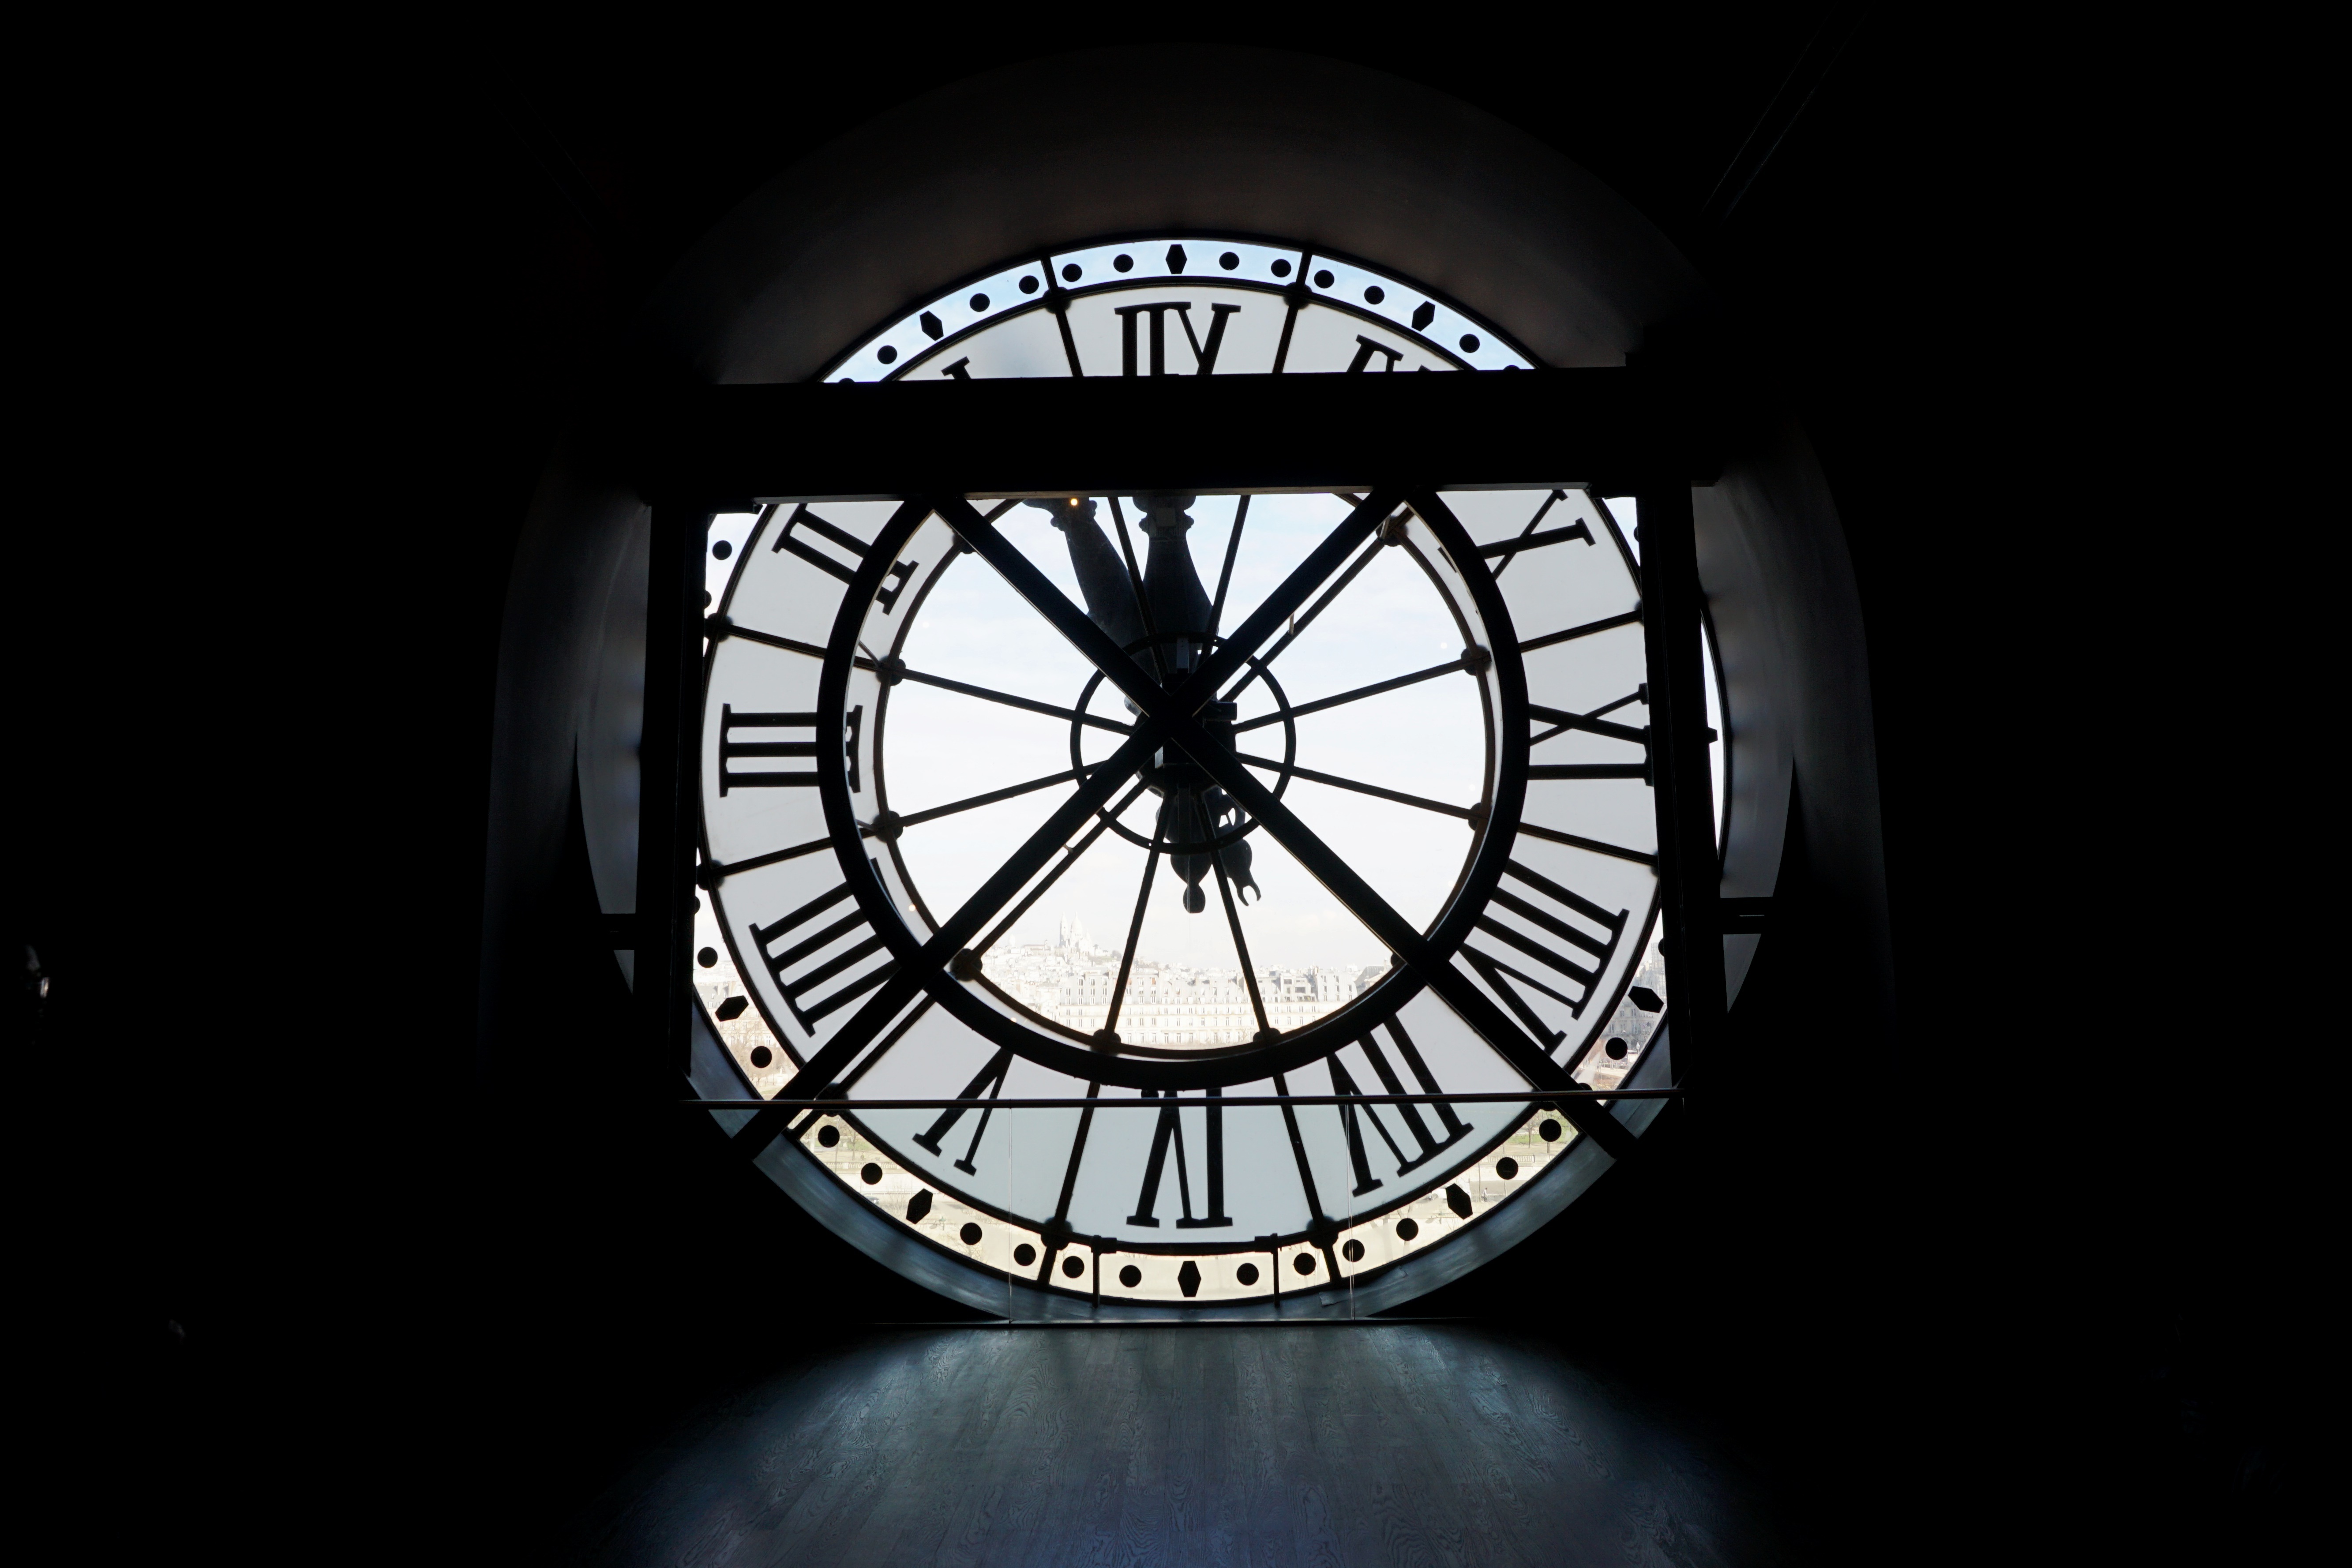
watch, landscape, light, black and white, photography, wheel, window, glass, time, city, paris, ancient, darkness, black, monochrome, lighting, circle, transparent, shadows, timetable, symmetry, sphere, now, shape, historian, lancets, monochrome photography